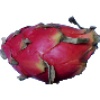
Label: Pitahaya Red 1